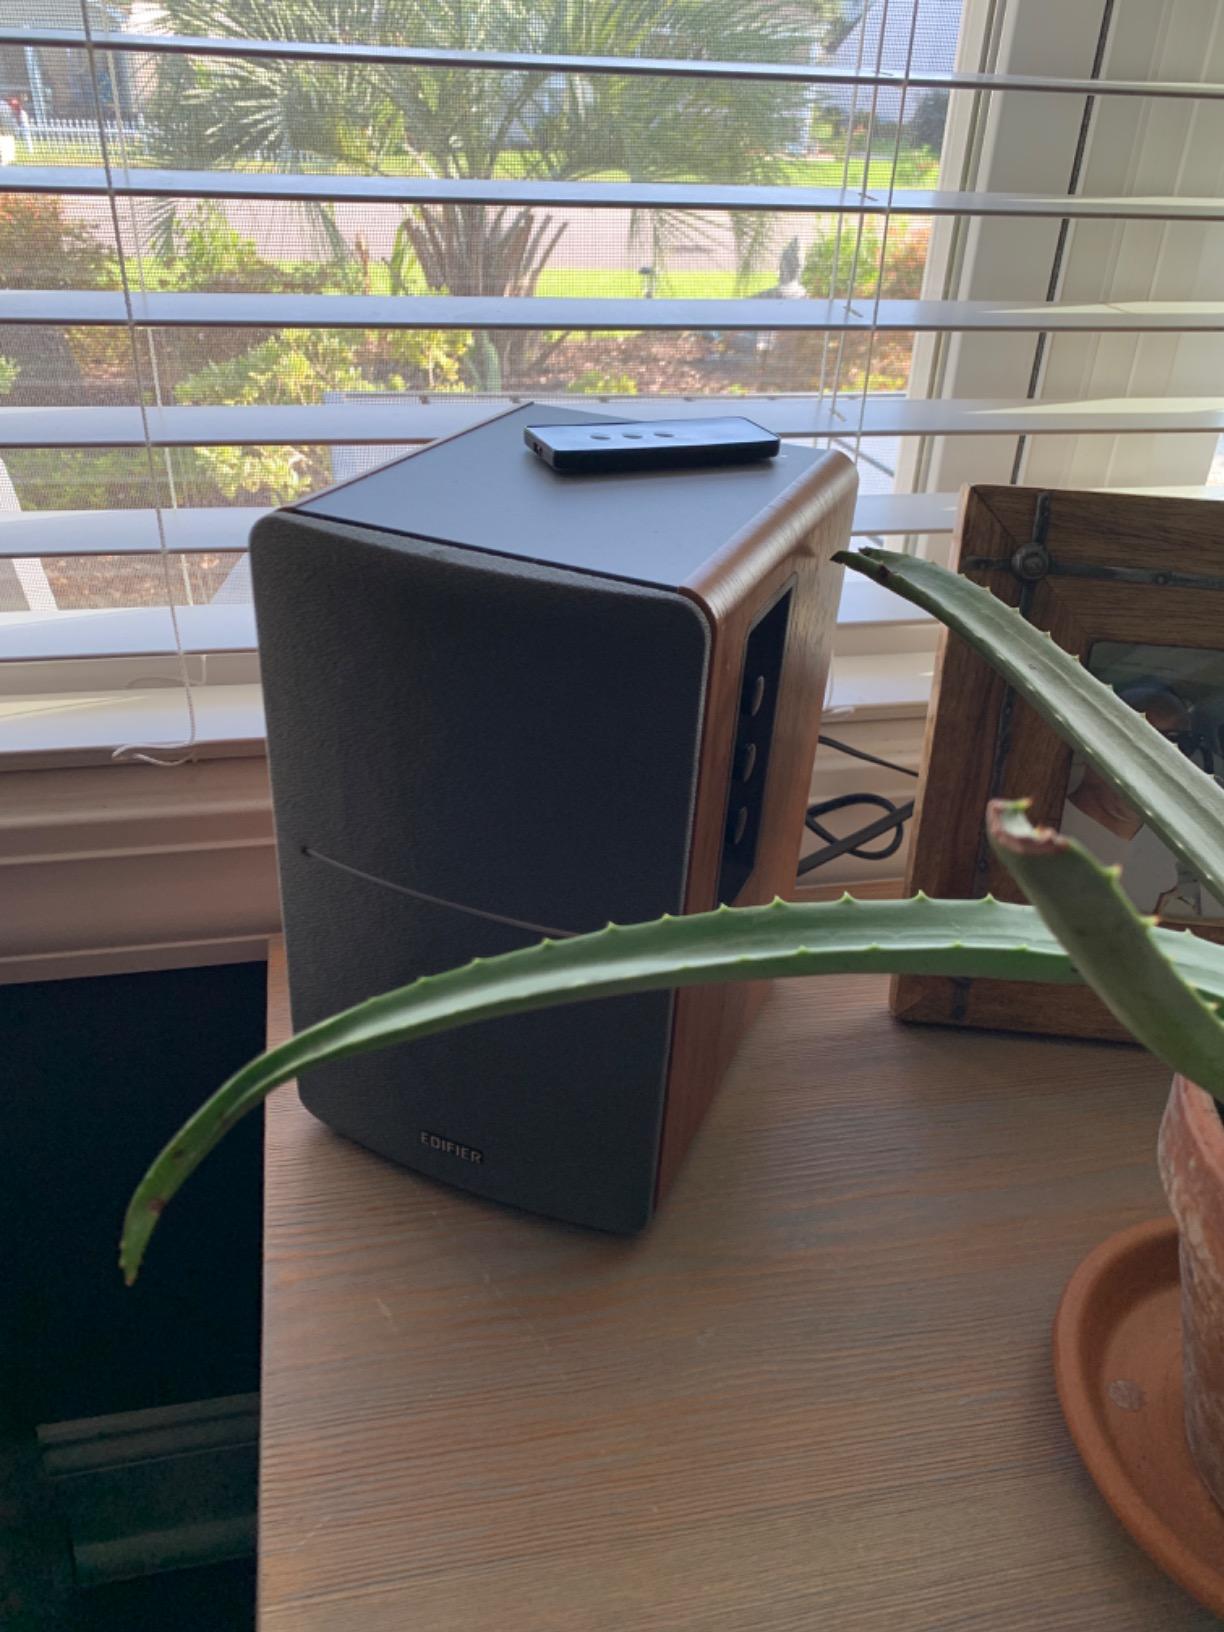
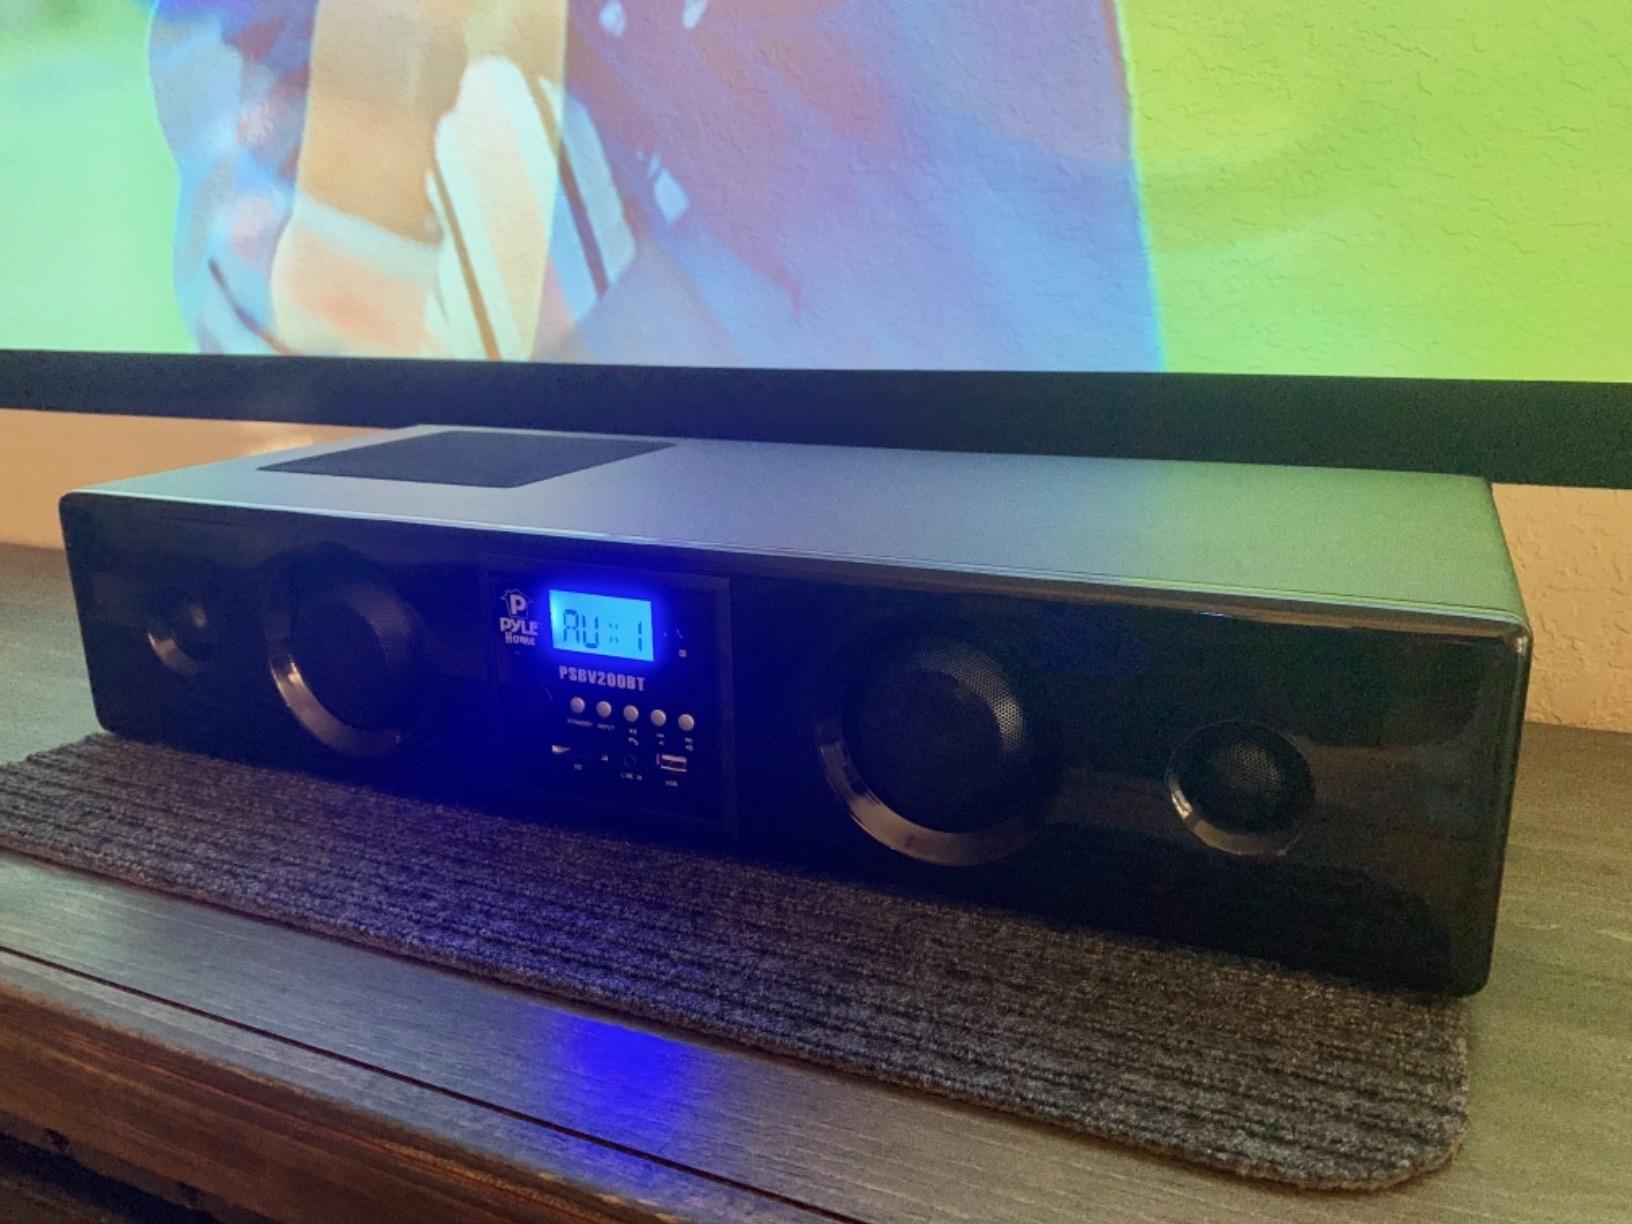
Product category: speaker
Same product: no